Pavel Pavlovich Demidov, 2nd Prince of San Donato

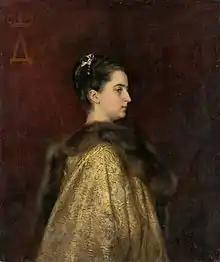
Elena Petrovna Demidova Trubetskaya. Albert Edelfelt, 1884.

Paul's troubled life was changed by his falling in love with a lady-in-waiting from Saint Petersburg, Princess Maria Mescherskaya. Paul met Maria in Paris in the spring of 1867.